Galle International Stadium

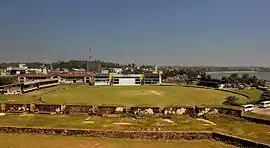
View of the stadium from the old Dutch Fort, 2013

This pavilion was a new addition to the stadium during the post-tsunami renovations. It is named after the Sri Lankan president Mahinda Rajapaksa who gave the clearance for the reconstruction to begin at a stage when the future of the stadium had been uncertain. This pavilion can provide seating for up to 500 VIP guests. It also contains a media centre that can hold 150 media personnel, and is equipped with two TV control rooms and a radio commentators' room. The dressing rooms of the two teams are also in this pavilion.